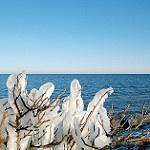
Label: sea